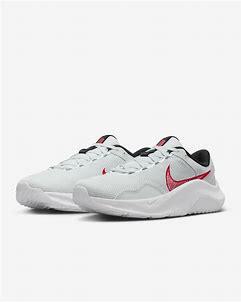
Brand: Nike
Model: Legend Essential 3 Next Nature